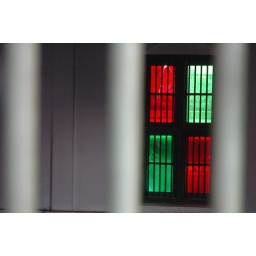
colour window in chettinad house